The Werewolf of Paris

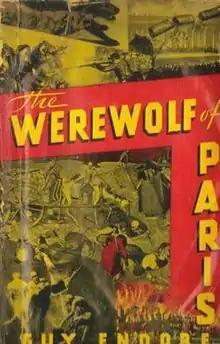
Dust-jacket of 1st edition of "The Werewolf of Paris"

The Werewolf of Paris (1933) is a horror novel as well as a work of historical fiction by American writer Guy Endore. The novel follows Bertrand Caillet, the eponymous werewolf, throughout the tumultuous events of the Franco-Prussian War and the Paris Commune of 1870–71. Some literature experts have compared this book with "Dracula" by Bram Stoker and they have identified it as the Dracula of werewolf fiction.